Foxconn

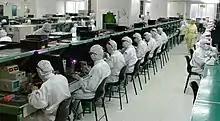
One of the production floors in Foxconn factory at Shenzhen

The largest Foxconn factory is located in Longhua Subdistrict, Shenzhen, where hundreds of thousands of workers (varying counts include 230,000, 300,000, and 450,000) are employed at the Longhua Science & Technology Park, a walled campus sometimes referred to as "Foxconn City".